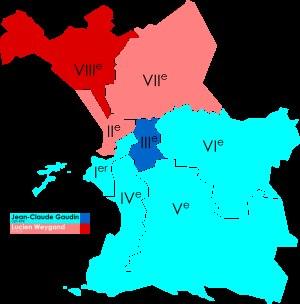
Les élections municipales à Marseille ont eu lieu les 11 et 18 juin 1995.
Cet article dresse une liste des maires de secteur de la ville de Marseille.